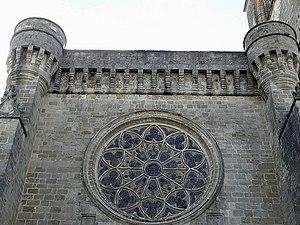
Extérieur de la cathédrale Saint-Fulcran de Lodève (34).